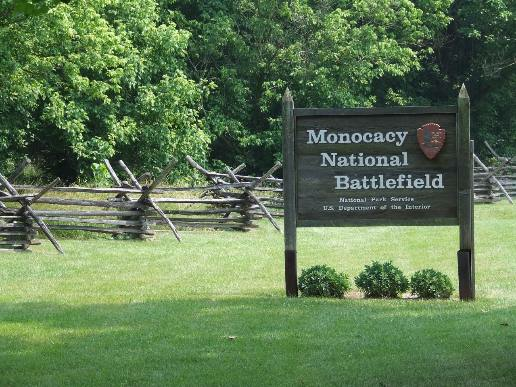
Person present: No